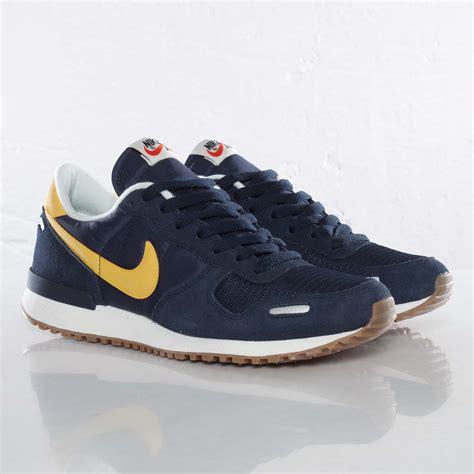
Brand: Nike
Model: Air Vortex